Education in Scotland

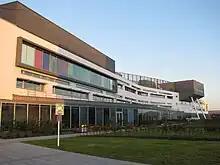
The Main Building of Queen Margaret University

In 2015, the Scottish Government launched the Scottish Attainment Challenge which aims to achieve equity in educational outcomes throughout Scotland. The Scottish Government envisages equity being achieved by ensuring every child has the same opportunity to succeed, with a particular focus on closing the poverty-related attainment gap. It is underpinned by national Scottish educational policies such as Curriculum for Excellence, Getting it Right for Every Child (GIRFEC) as well as the National Improvement Framework. The attainment challenge focuses and accelerates targeted improvement activity in literacy, numeracy and health and wellbeing in specific areas of Scotland, known as "challenge authorities" (those councils with a higher percentage of children growing up in poverty and deprivation). At a cost of £750 million to the Scottish Government through the Attainment Scotland Fund, the challenge is a targeted initiative focused on supporting pupils in the local authorities of Scotland with the highest concentrations of deprivation. Currently, the nine 'Challenge Authorities' are Glasgow City Council, Dundee City Council, Inverclyde, West Dunbartonshire, North Ayrshire, Clackmannanshire, North Lanarkshire, East Ayrshire and Renfrewshire.